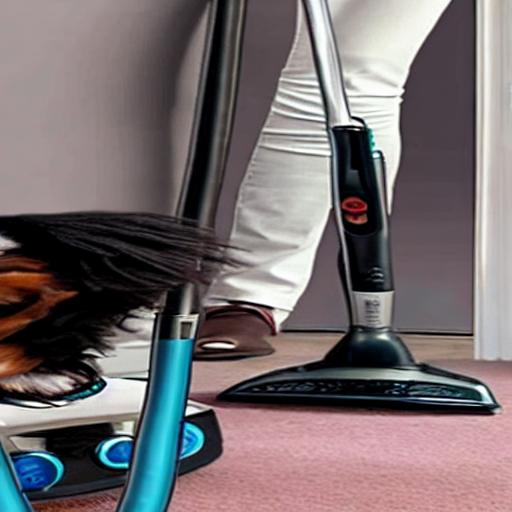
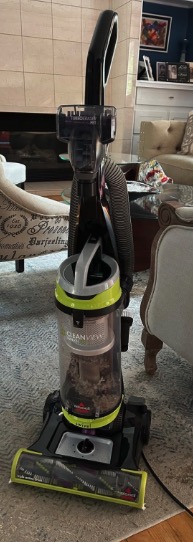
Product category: items_vacuum
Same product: no